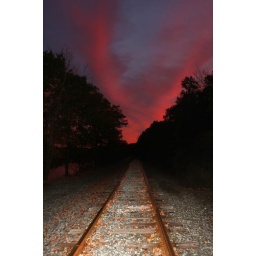
fiery sky over train track